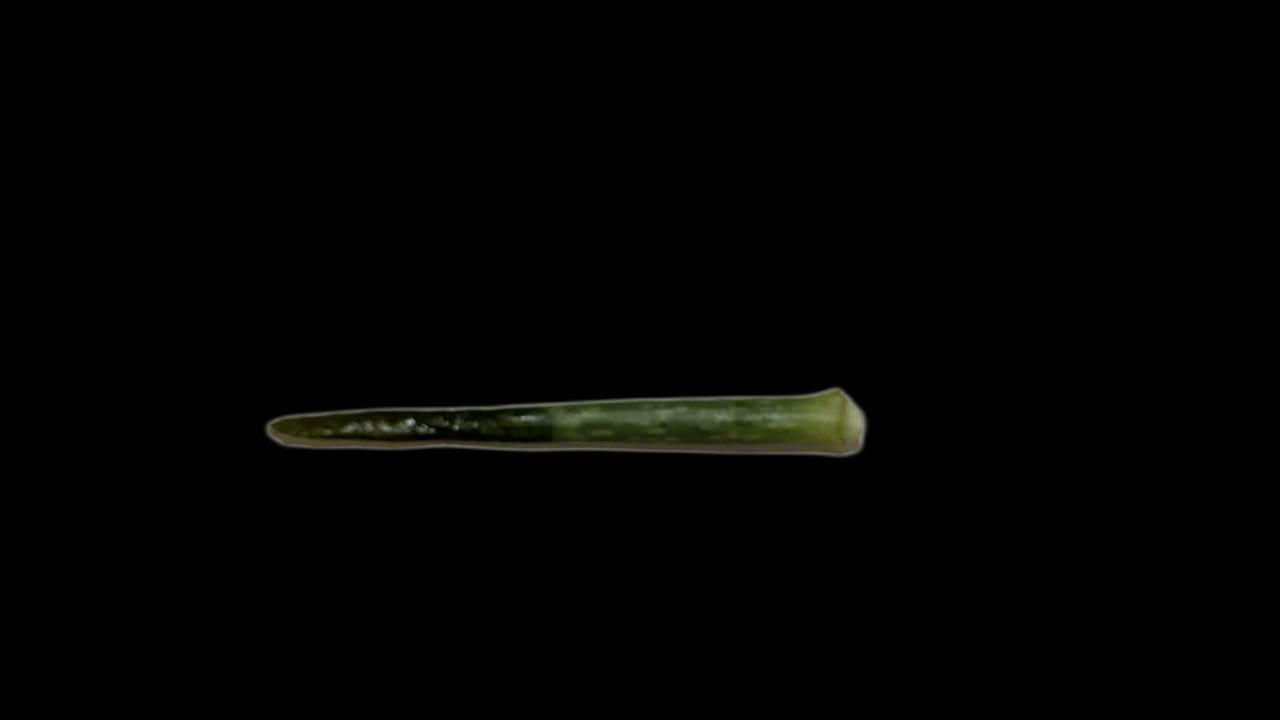
Plant: Aloe Vera